Andrei Ivanov (Bolshevik)

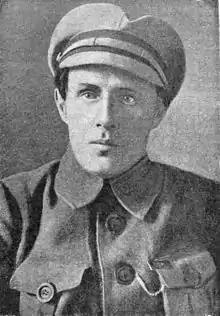
Andriy Ivanov, 1920s

Andrei Vasilyevich Ivanov (October 28, 1888 – June 10, 1927) was a Soviet activist and politician.